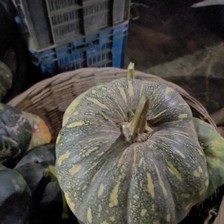
Label: others